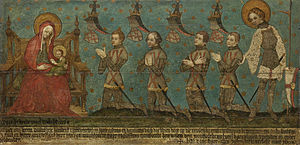
Slaget ved Warns / Slaget
Mindeskildring for herrerne af Montfoort, Centraal Museum i Utrecht fra ca 1380. Mellem Maria med barnet og Sankt George de fire herrer af Montfoort, fra venstre mod højre: John I Montfoort, hans onkel Roelof Rover, hans onkel Willem Hendrik Rover og Rover Roelofsz, herre af Heulenstein. De første tre døde under Vilhelm af Hainaut under Slaget om Warns. Det er angiveligt det ældste overlevende maleri i Holland.
Slaget ved Warns var et slag under den frisisk-hollandske krig mellem grev Willem IV af Holland og friserne, der fandt sted den 26. september 1345. Markering af kampen på den årlige mindedag er vigtig for mange nationalistiske frisere.